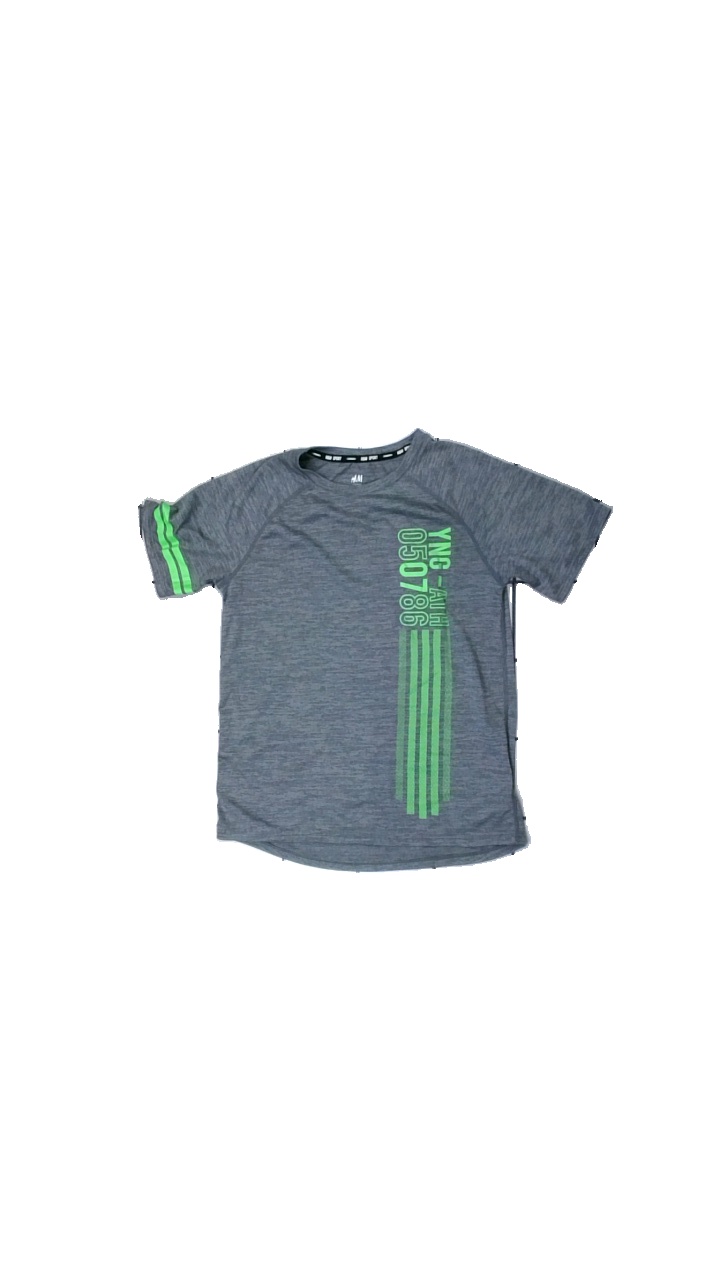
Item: T-shirt (Children)
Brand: H&m
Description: Grey sports t-shirt
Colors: Grey, Green
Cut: Regular
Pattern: Other
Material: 100% polyester
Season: All
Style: Sports
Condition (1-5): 3
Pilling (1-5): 5
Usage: Reuse
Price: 50-100